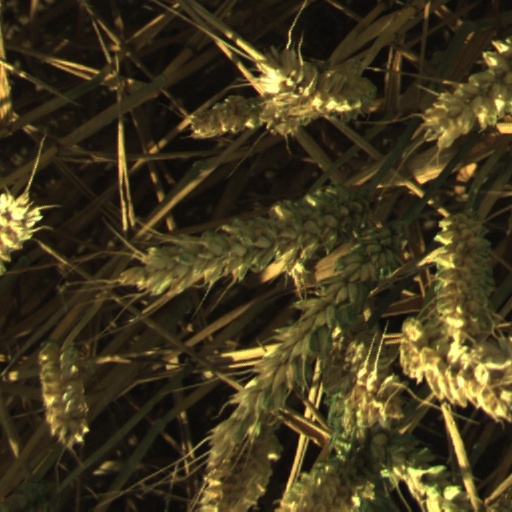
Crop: wheat